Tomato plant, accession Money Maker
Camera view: bottom (45 deg); turntable rotation: 270 degrees
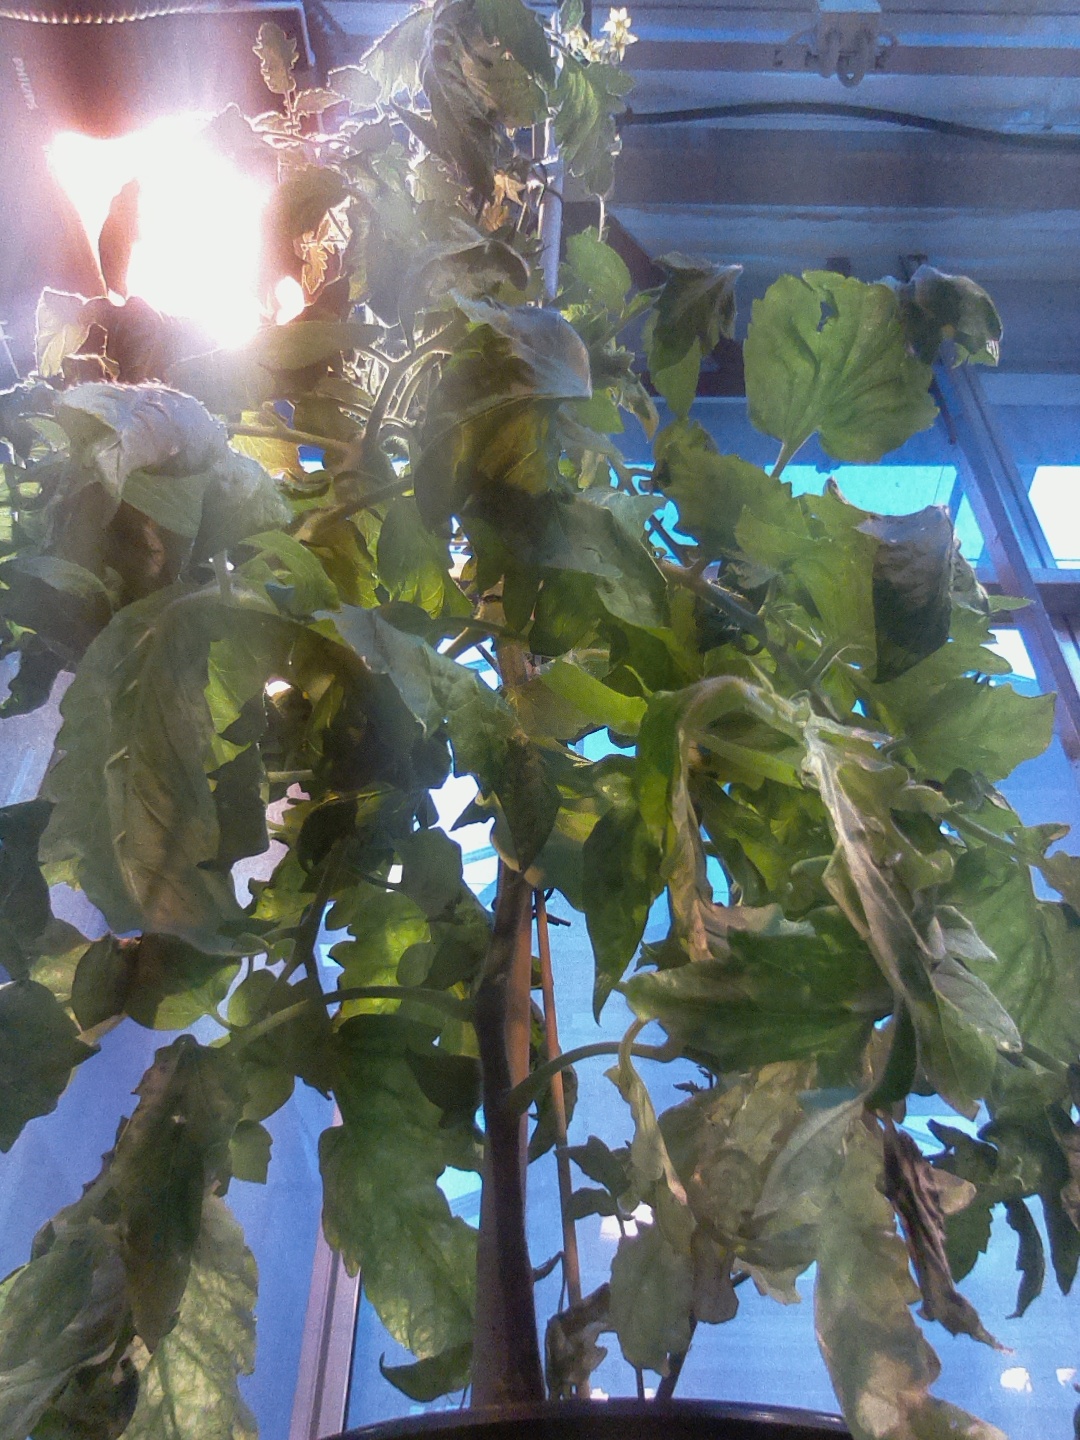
BBCH growth stage 71: 10%-20% of final fruit size